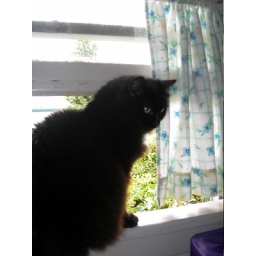
Spring chicken in the window